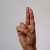
The image shows a hand gesture representing the letter 'U' in Indian Sign Language.